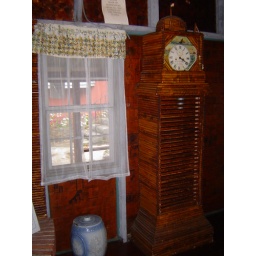
The paper house in Rockport